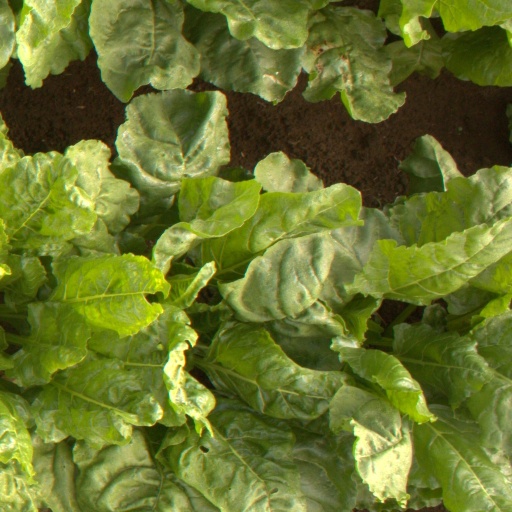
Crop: sugar beet